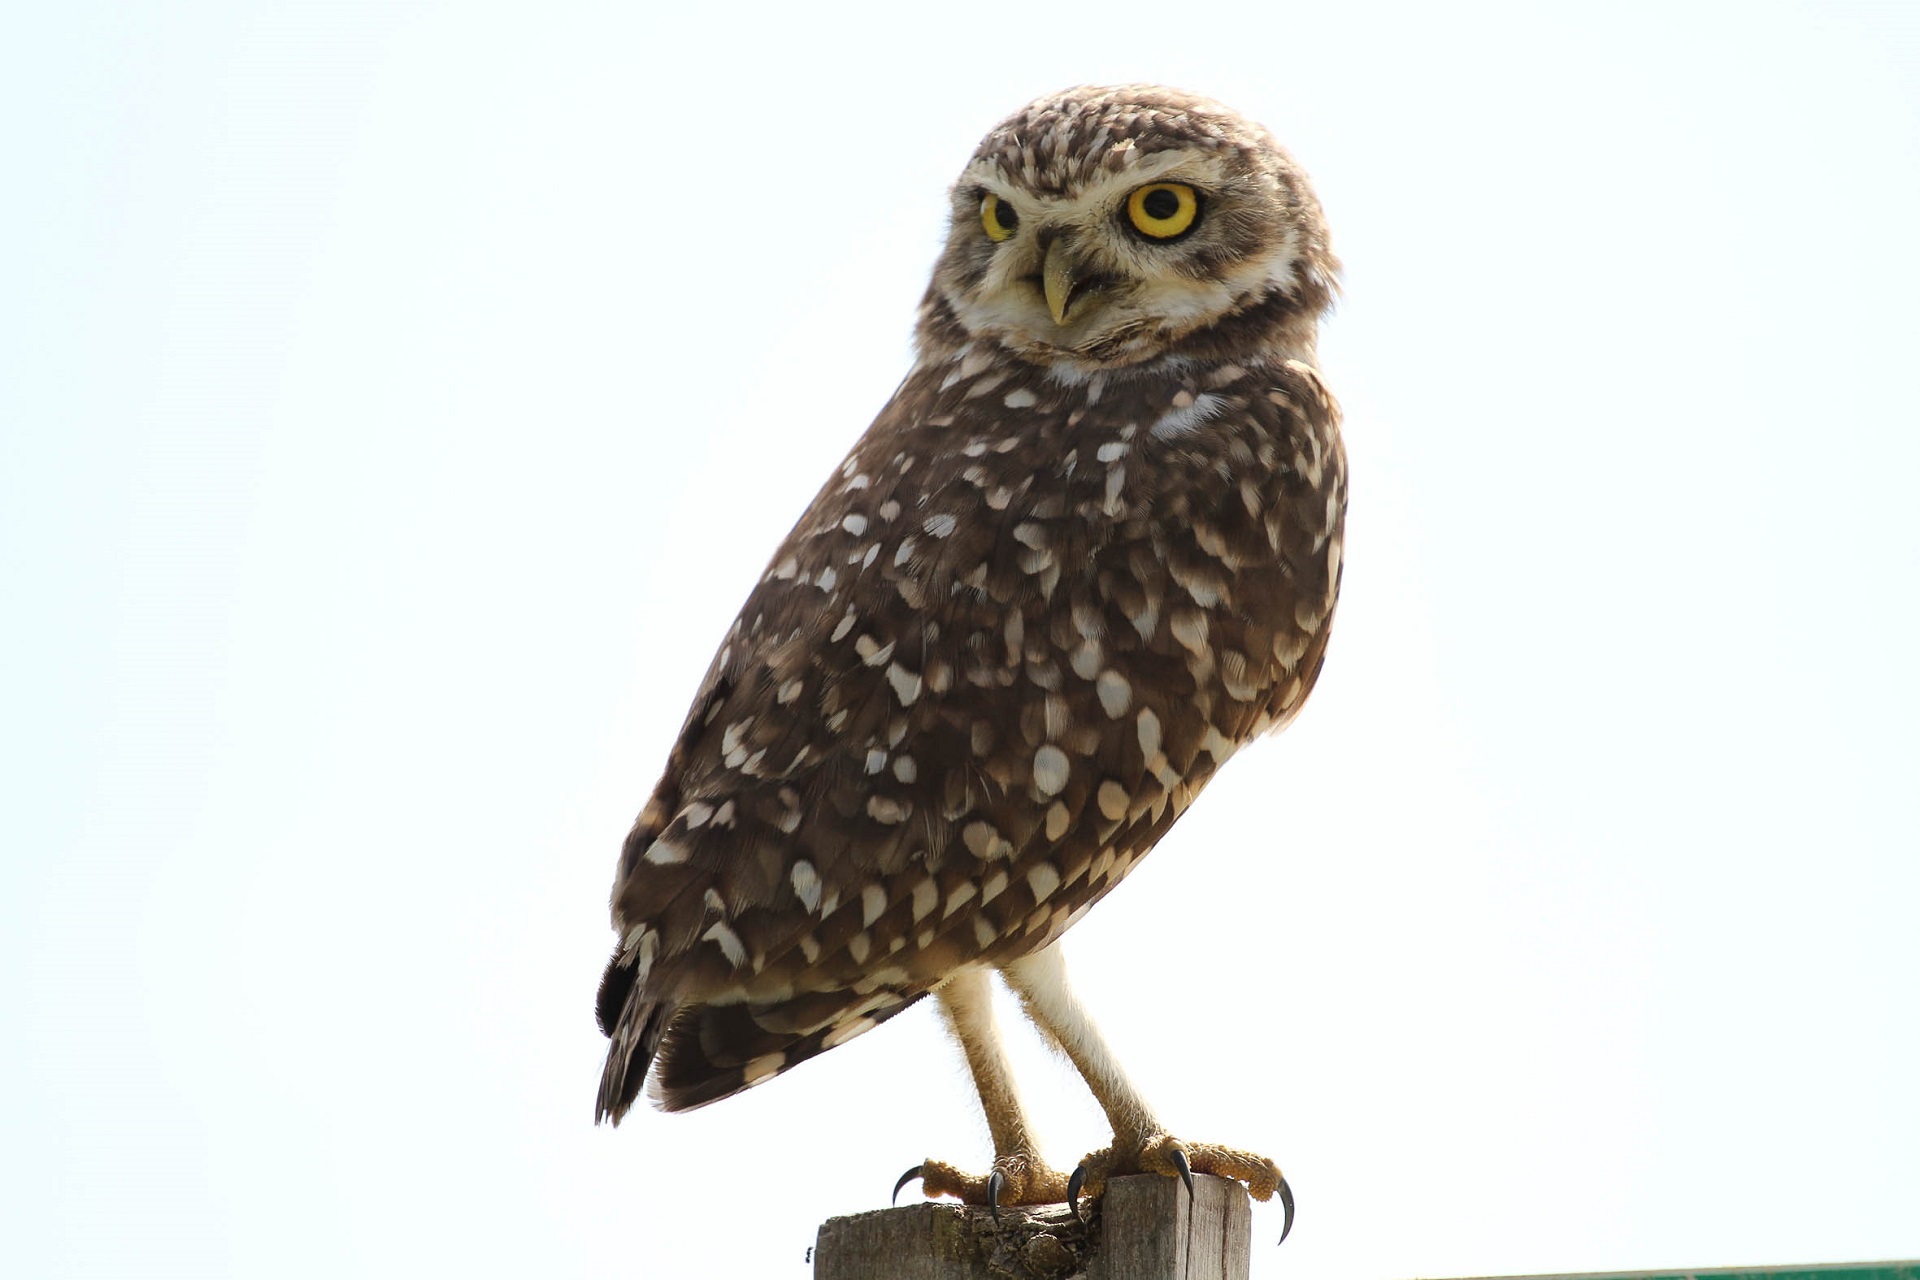
nature, bird, post, looking, wildlife, beak, predator, hawk, owl, fauna, bird of prey, outdoors, eyes, vertebrate, nocturnal, falcon, buzzard, perched, great grey owl, accipitriformes